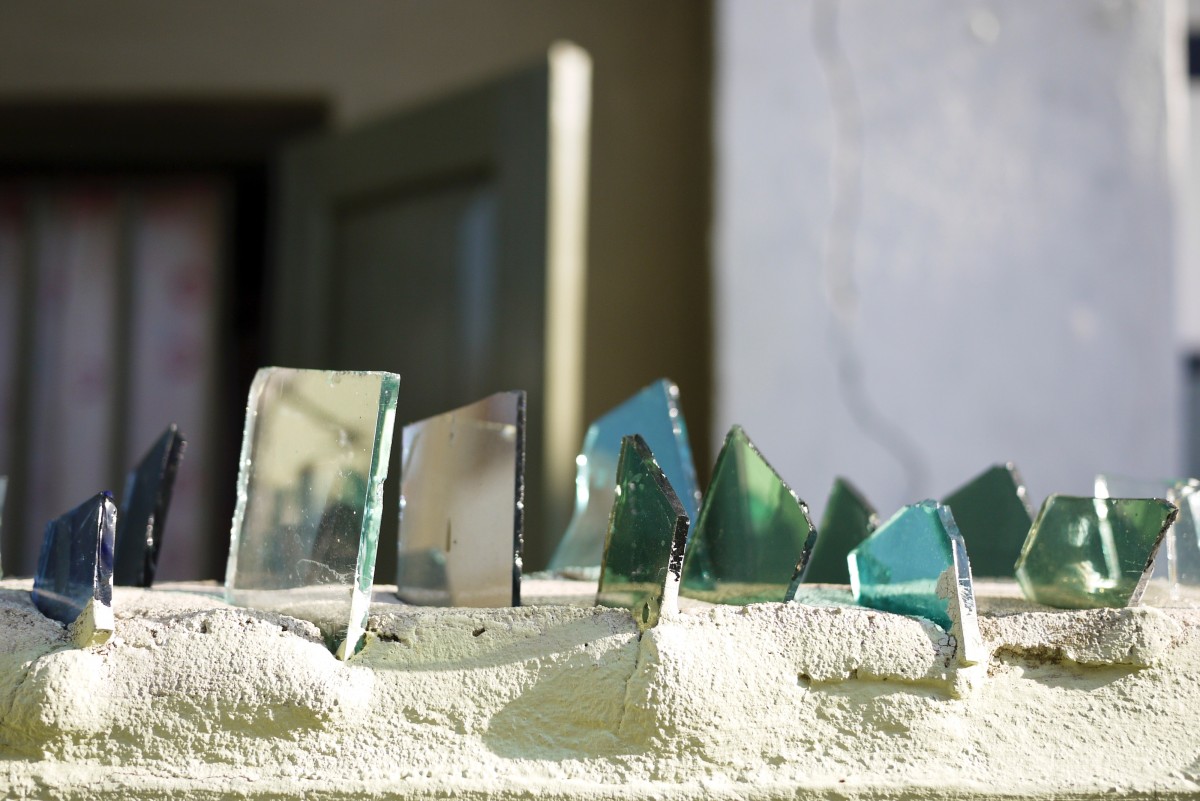
Tags: green, color, blue, art